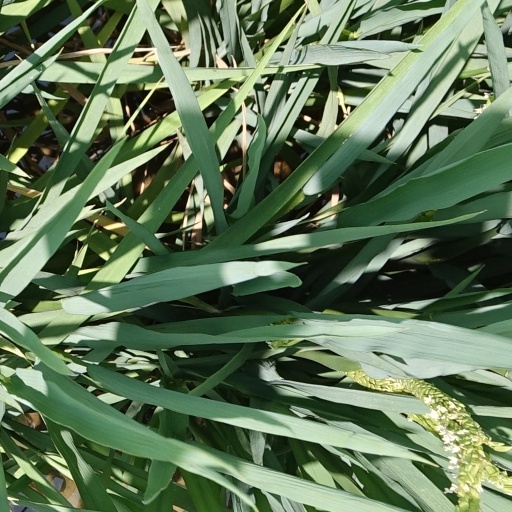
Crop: rice